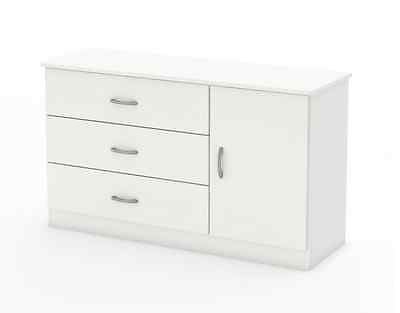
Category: cabinet